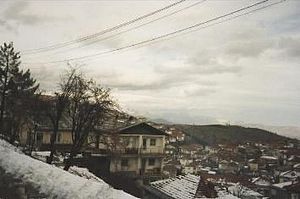
Kruševo
Kruševo i 1996
Kruševo er en lille unik by i Makedonien. Byen ligger på toppen af Bušavabjerget i en højde af 1250 meter over havets overflade, højt over den nærmeste by Prilep, som ligger 32 km herfra i Pelagonija-dalen. Dette er den højest beliggende by, ikke blot i Makedonien, men på hele Balkan-halvøen.